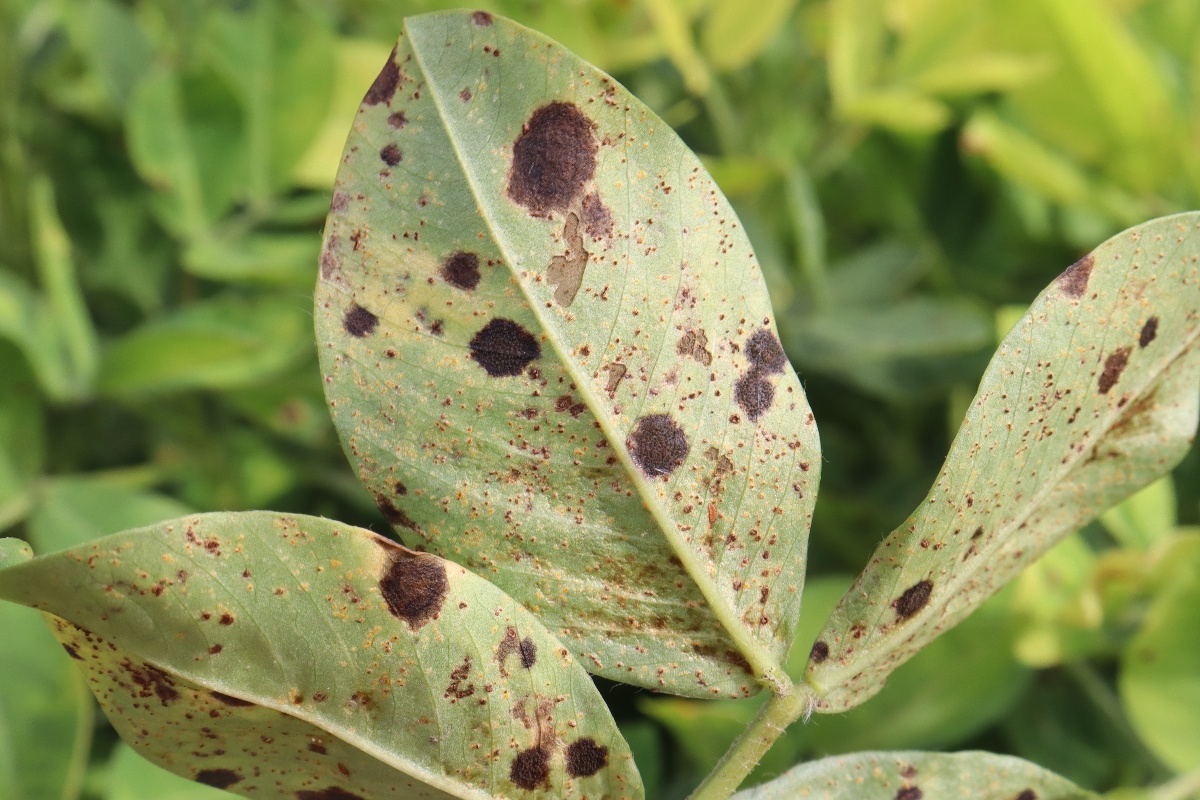
Label: rust